St. Wenceslas Church (Zderaz)

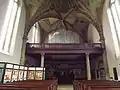
The choir

Around 1904, the whole monastery was demolished and the terrain was lowered to the level of the street and rent houses were built instead of the monastery. The church was not restored and was in danger of demolition.